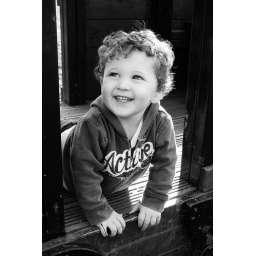
Climbing around inside a wooden train at Gypsy Wood near Caernarfon, Wales.